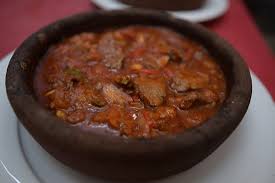
Yemek: et_sote